Johannes Kepler ATV

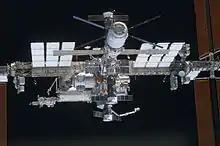
Close-up view of "Johannes Kepler" ATV (top), photographed from the departing Space Shuttle "Discovery" on 7 March 2011.

"Johannes Kepler" was used to boost the ISS's standard altitude from about 350 kilometers (220 statute miles) to 400 km (248 miles). The higher altitude has lower atmospheric drag, which reduces the propellant needed annually to maintain the station's altitude from 6,800 kg (15,000 lb) to roughly 3,630 kg (8,000 lb), depending on atmospheric conditions. The ATV used about 4,500 kg (9,900 lb) of rocket fuel to accomplish this change, with the reboost occurring incrementally over several months.